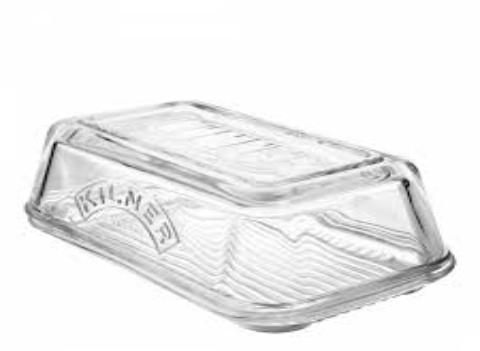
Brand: kilner
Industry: Necessities